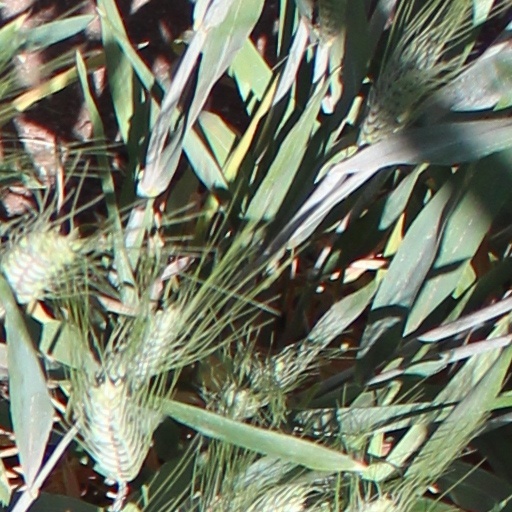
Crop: wheat